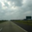
Label: road